Aquatic locomotion

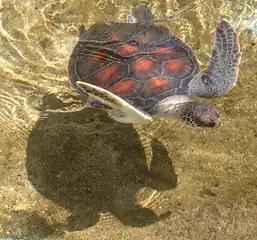
Immature Hawaiian green sea turtle in shallow waters

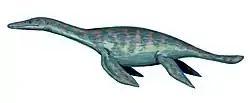
"Macroplata"

Aquatic reptiles such as sea turtles (see also turtles) and extinct species like Pliosauroids predominantly use their pectoral flippers to propel themselves through the water and their pelvic flippers for maneuvering. During swimming they move their pectoral flippers in a dorso-ventral motion, causing forward motion. During swimming, they rotate their front flippers to decrease drag through the water column and increase efficiency. Newly hatched sea turtles exhibit several behavioral skills that help orientate themselves towards the ocean as well as identifying the transition from sand to water. If rotated in the pitch, yaw or roll direction, the hatchlings are capable of counteracting the forces acting upon them by correcting with either their pectoral or pelvic flippers and redirecting themselves towards the open ocean.